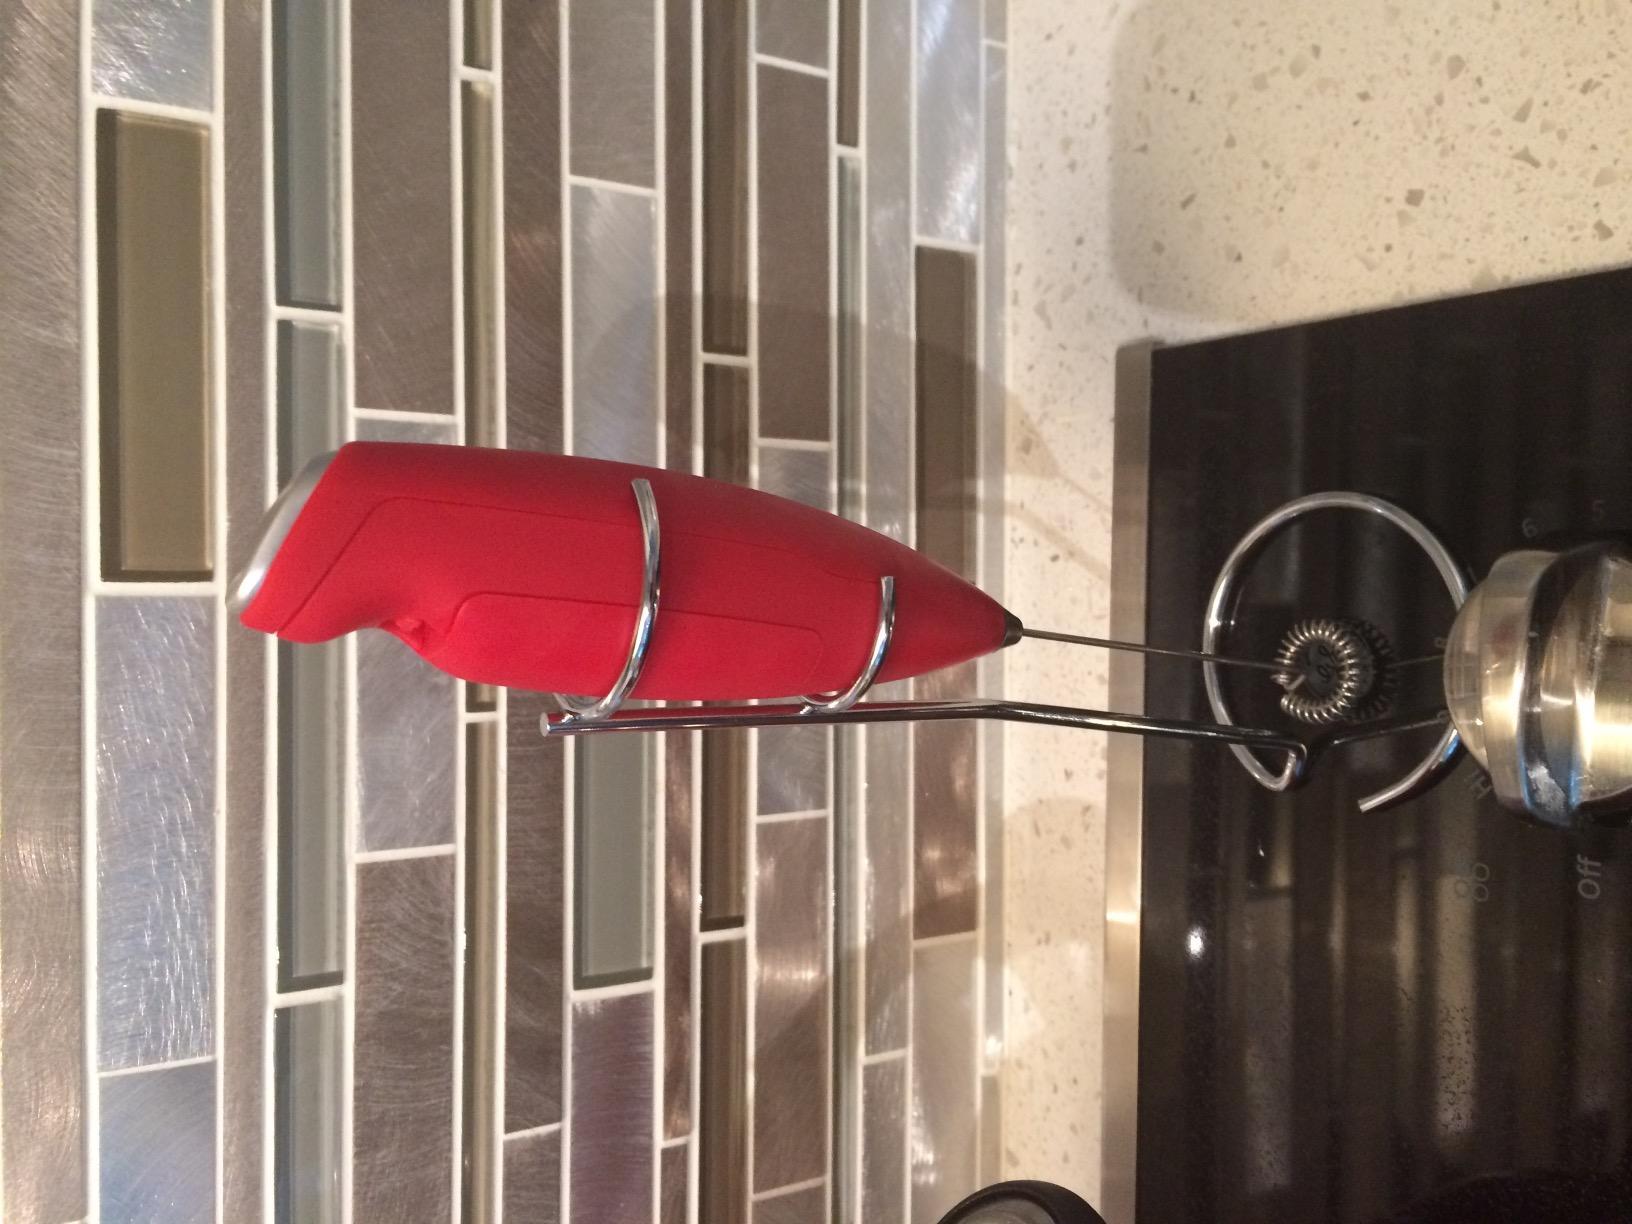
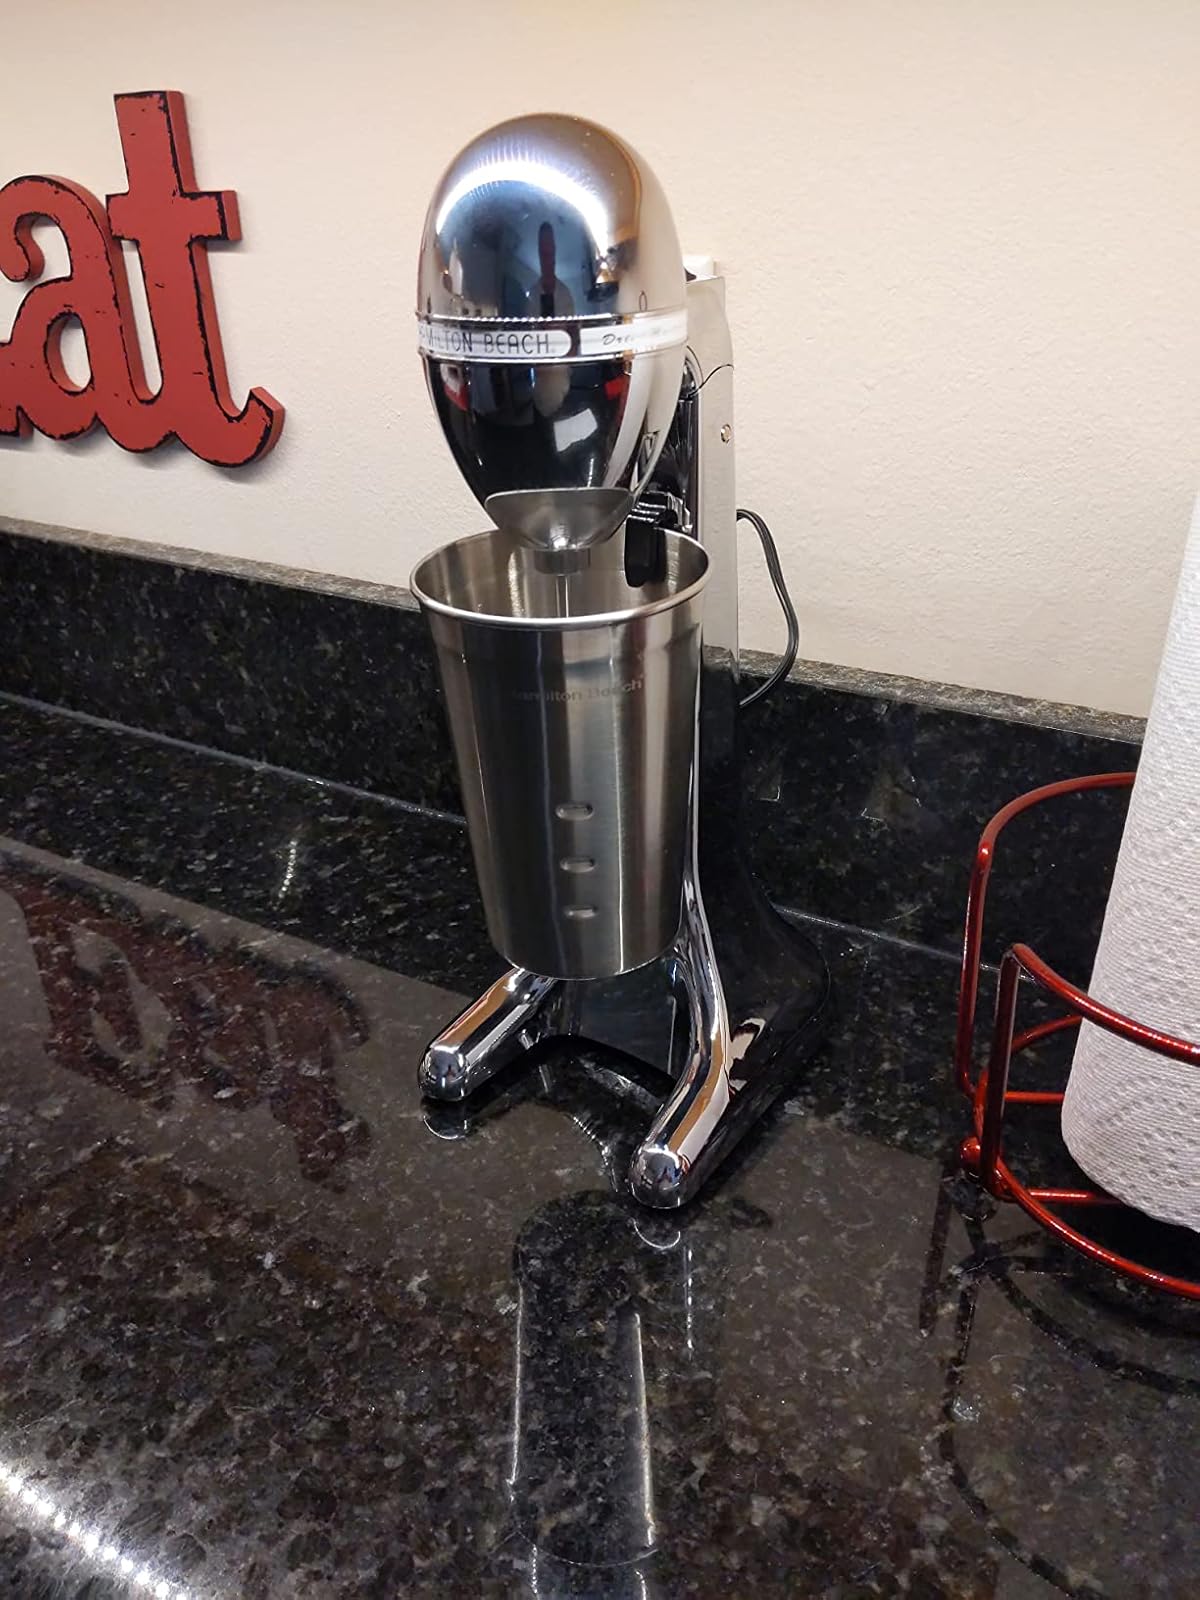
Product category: items_mixer
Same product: no